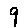
Label: 9